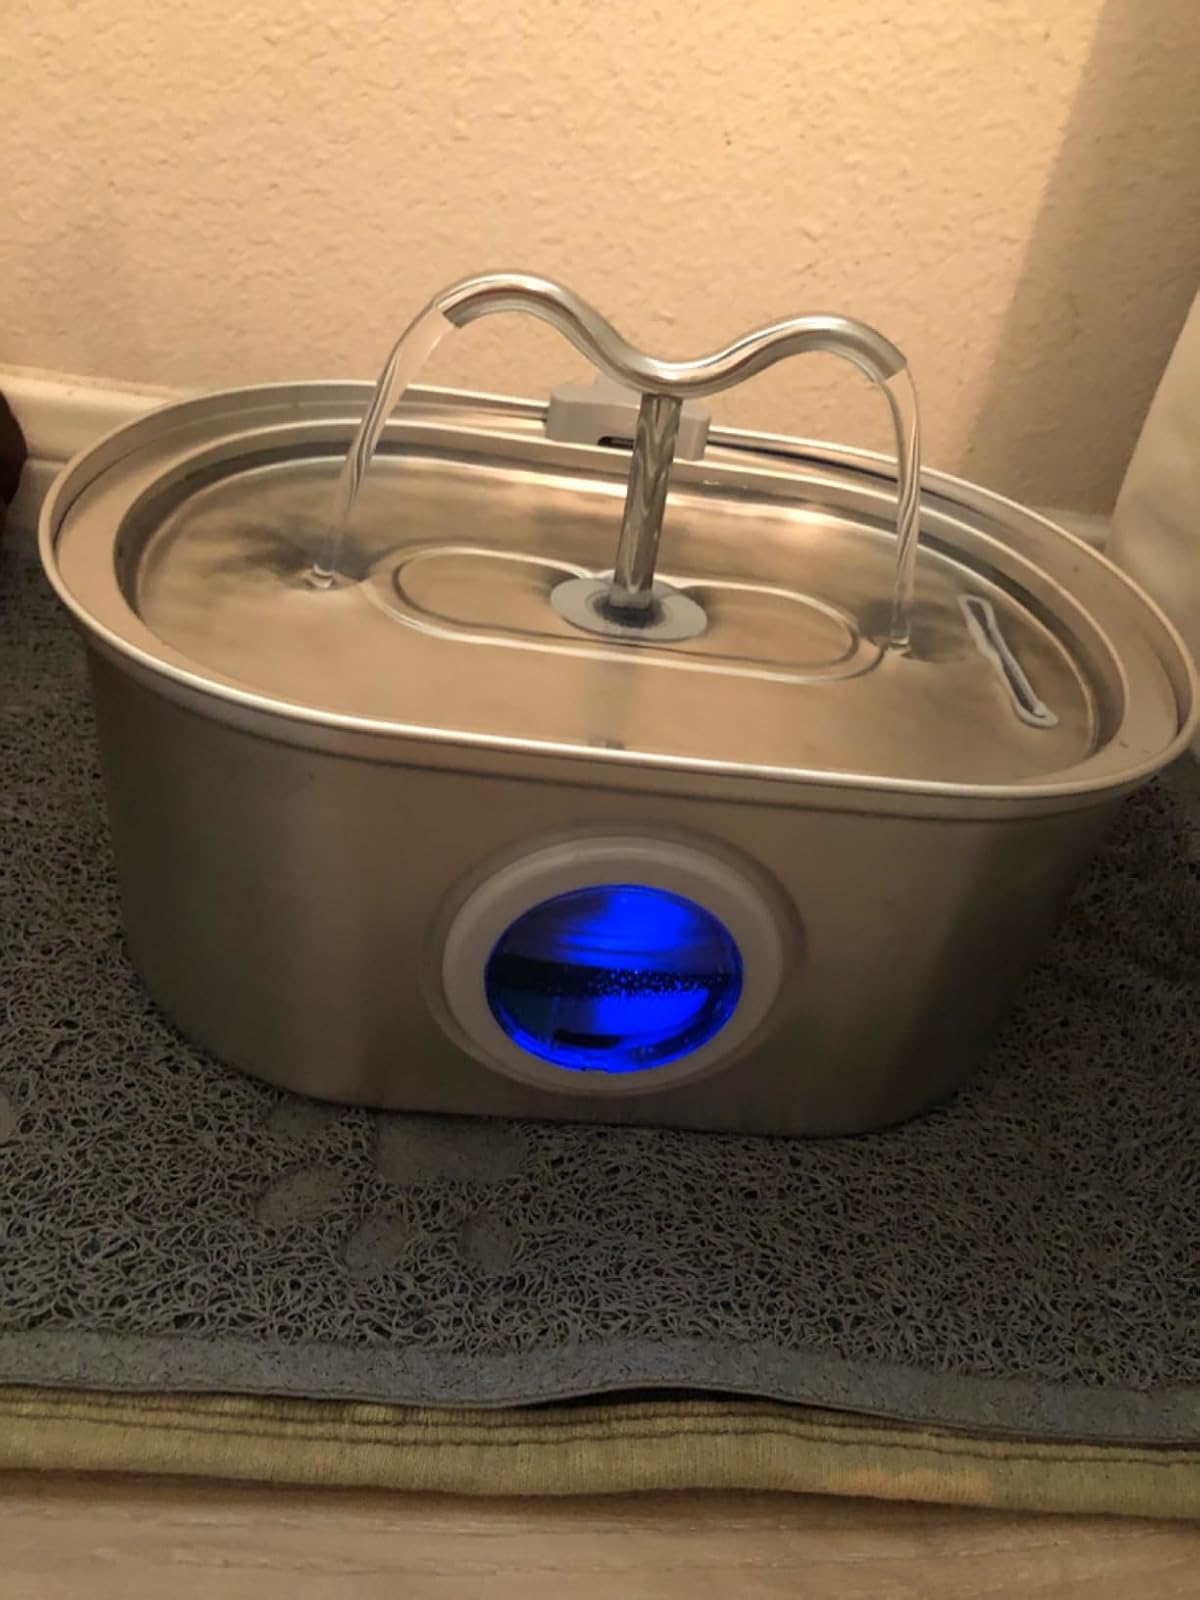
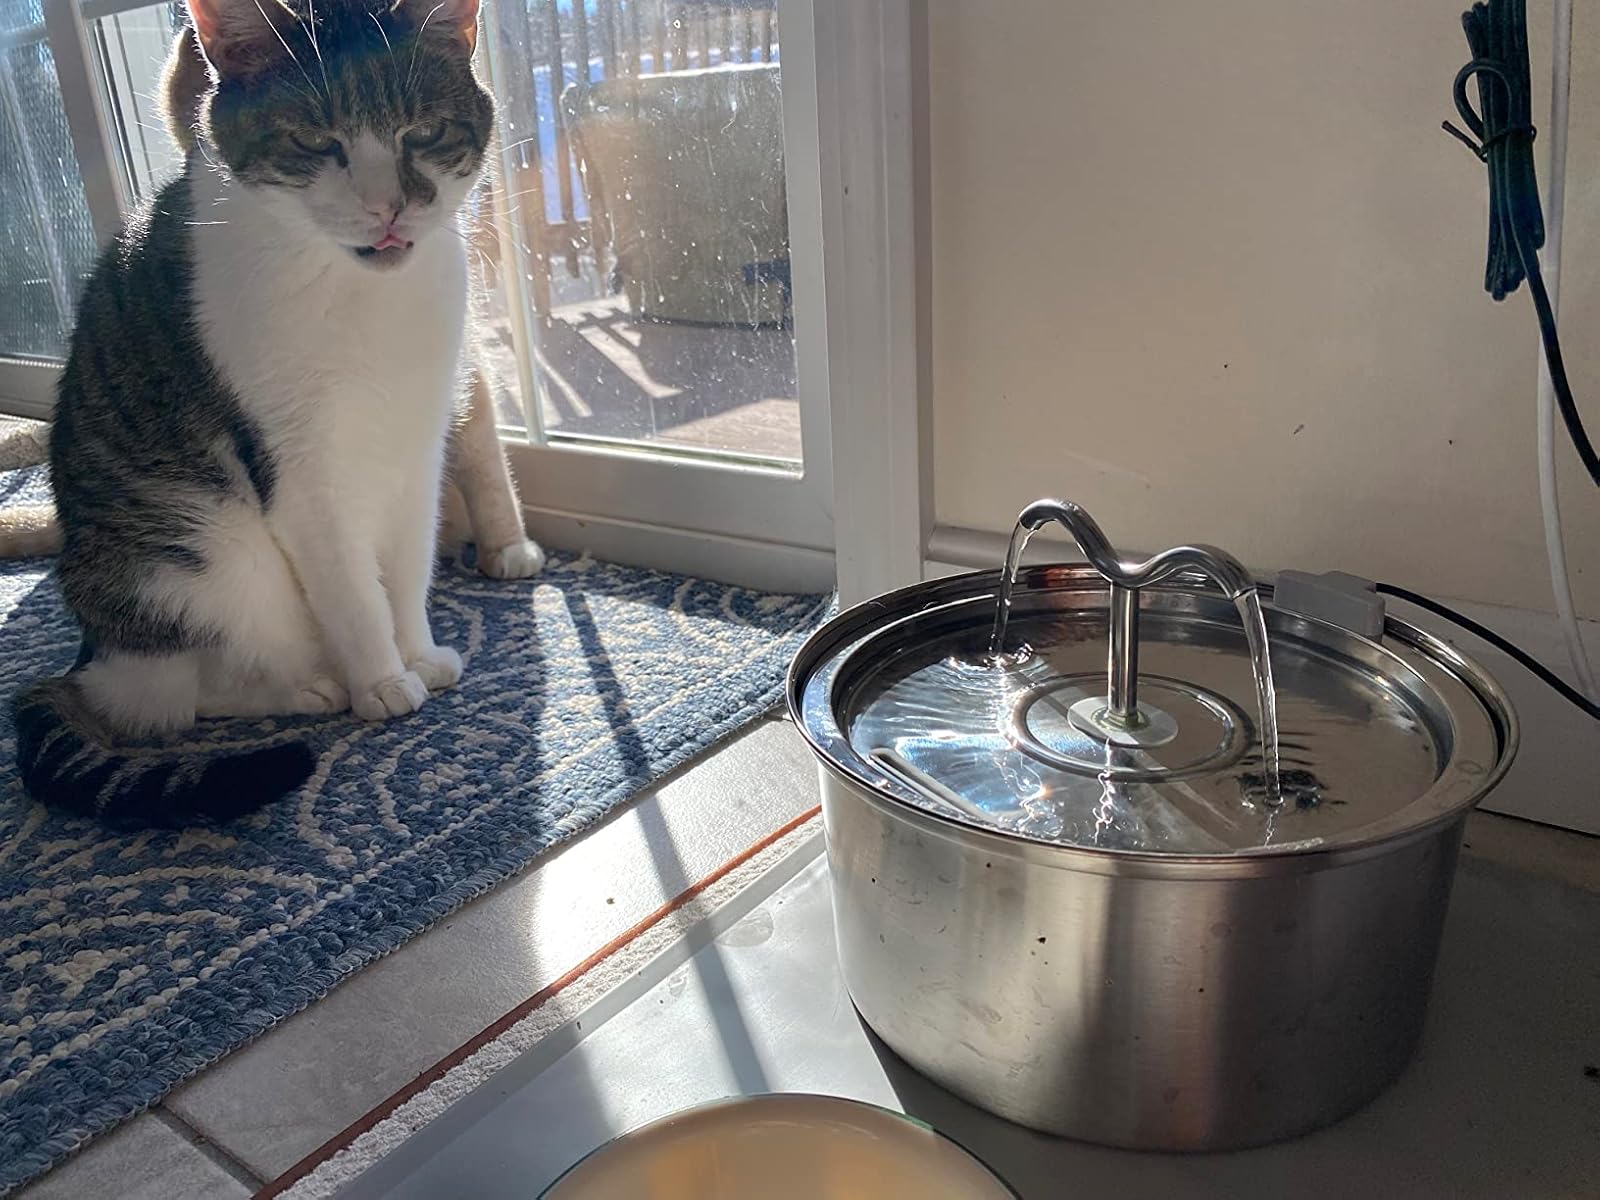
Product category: items_bowl
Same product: no